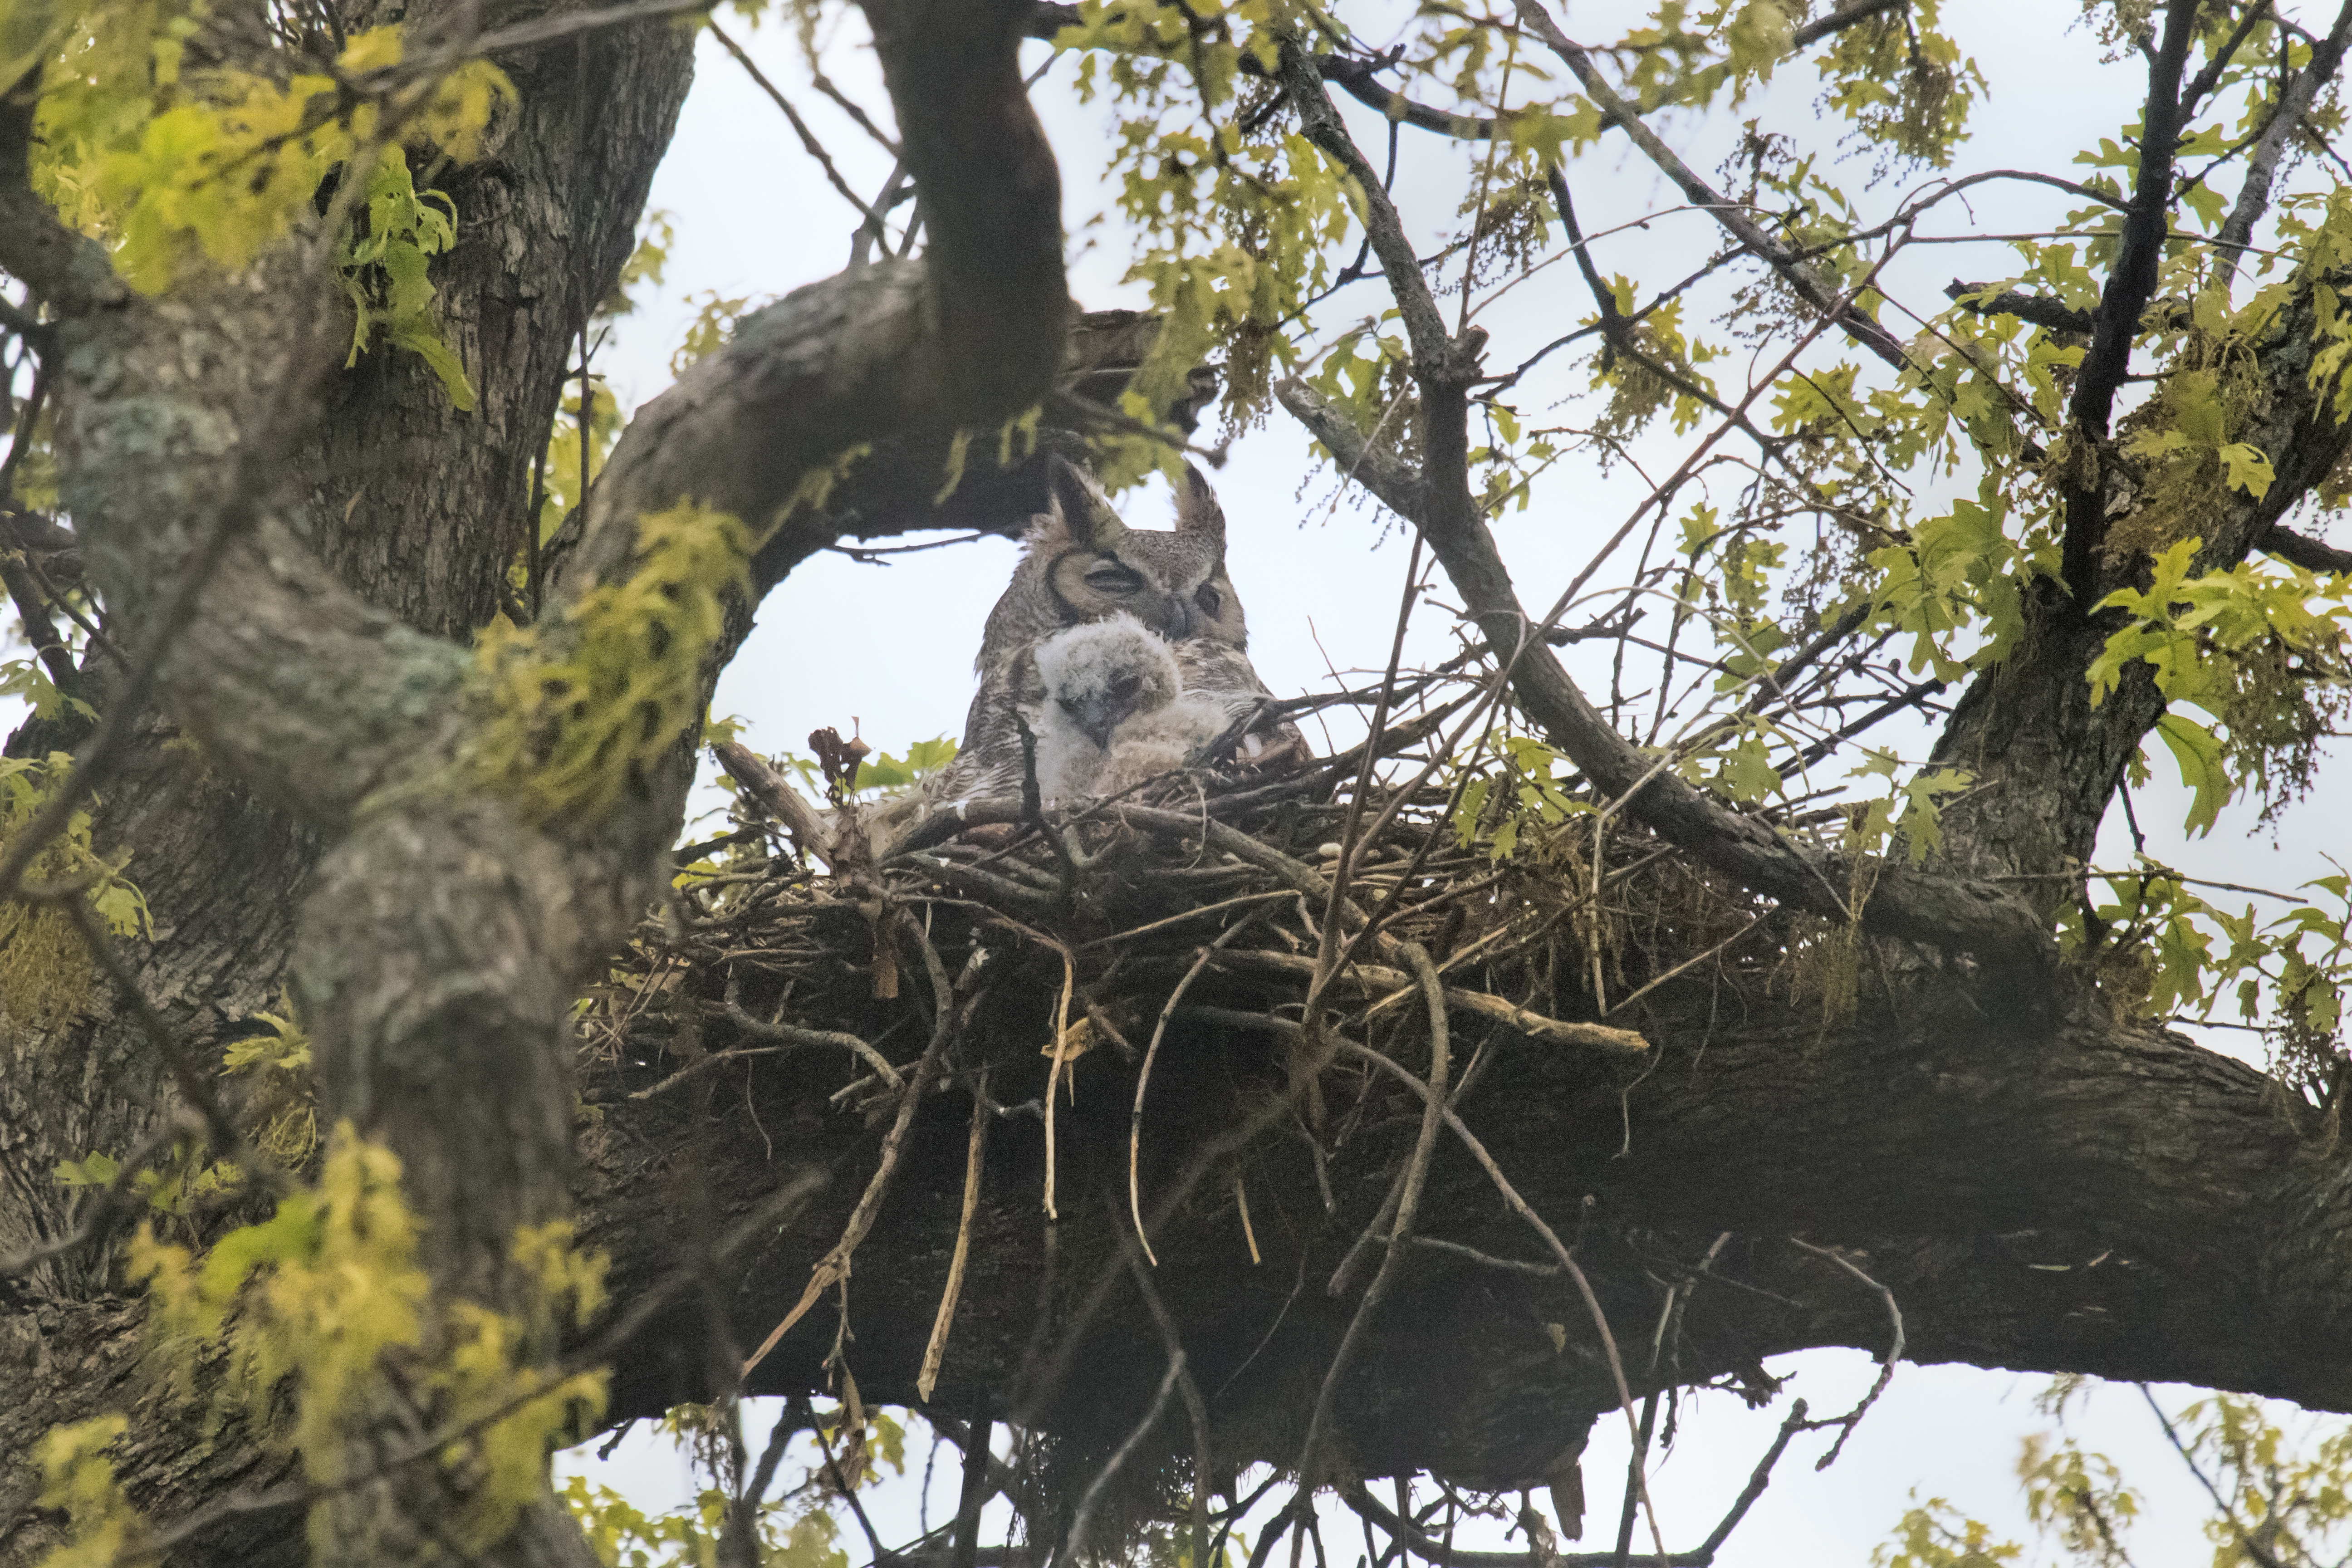
branch, bird, wildlife, eagle, owl, fauna, bird of prey, bird nest, oklahoma, nest, owlet, greathornedowl, larrysmith, wichitamountains